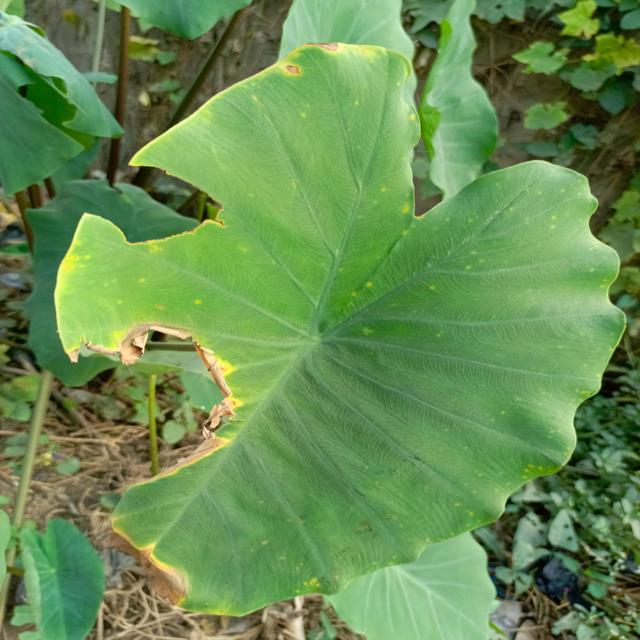
Label: Late_Blight